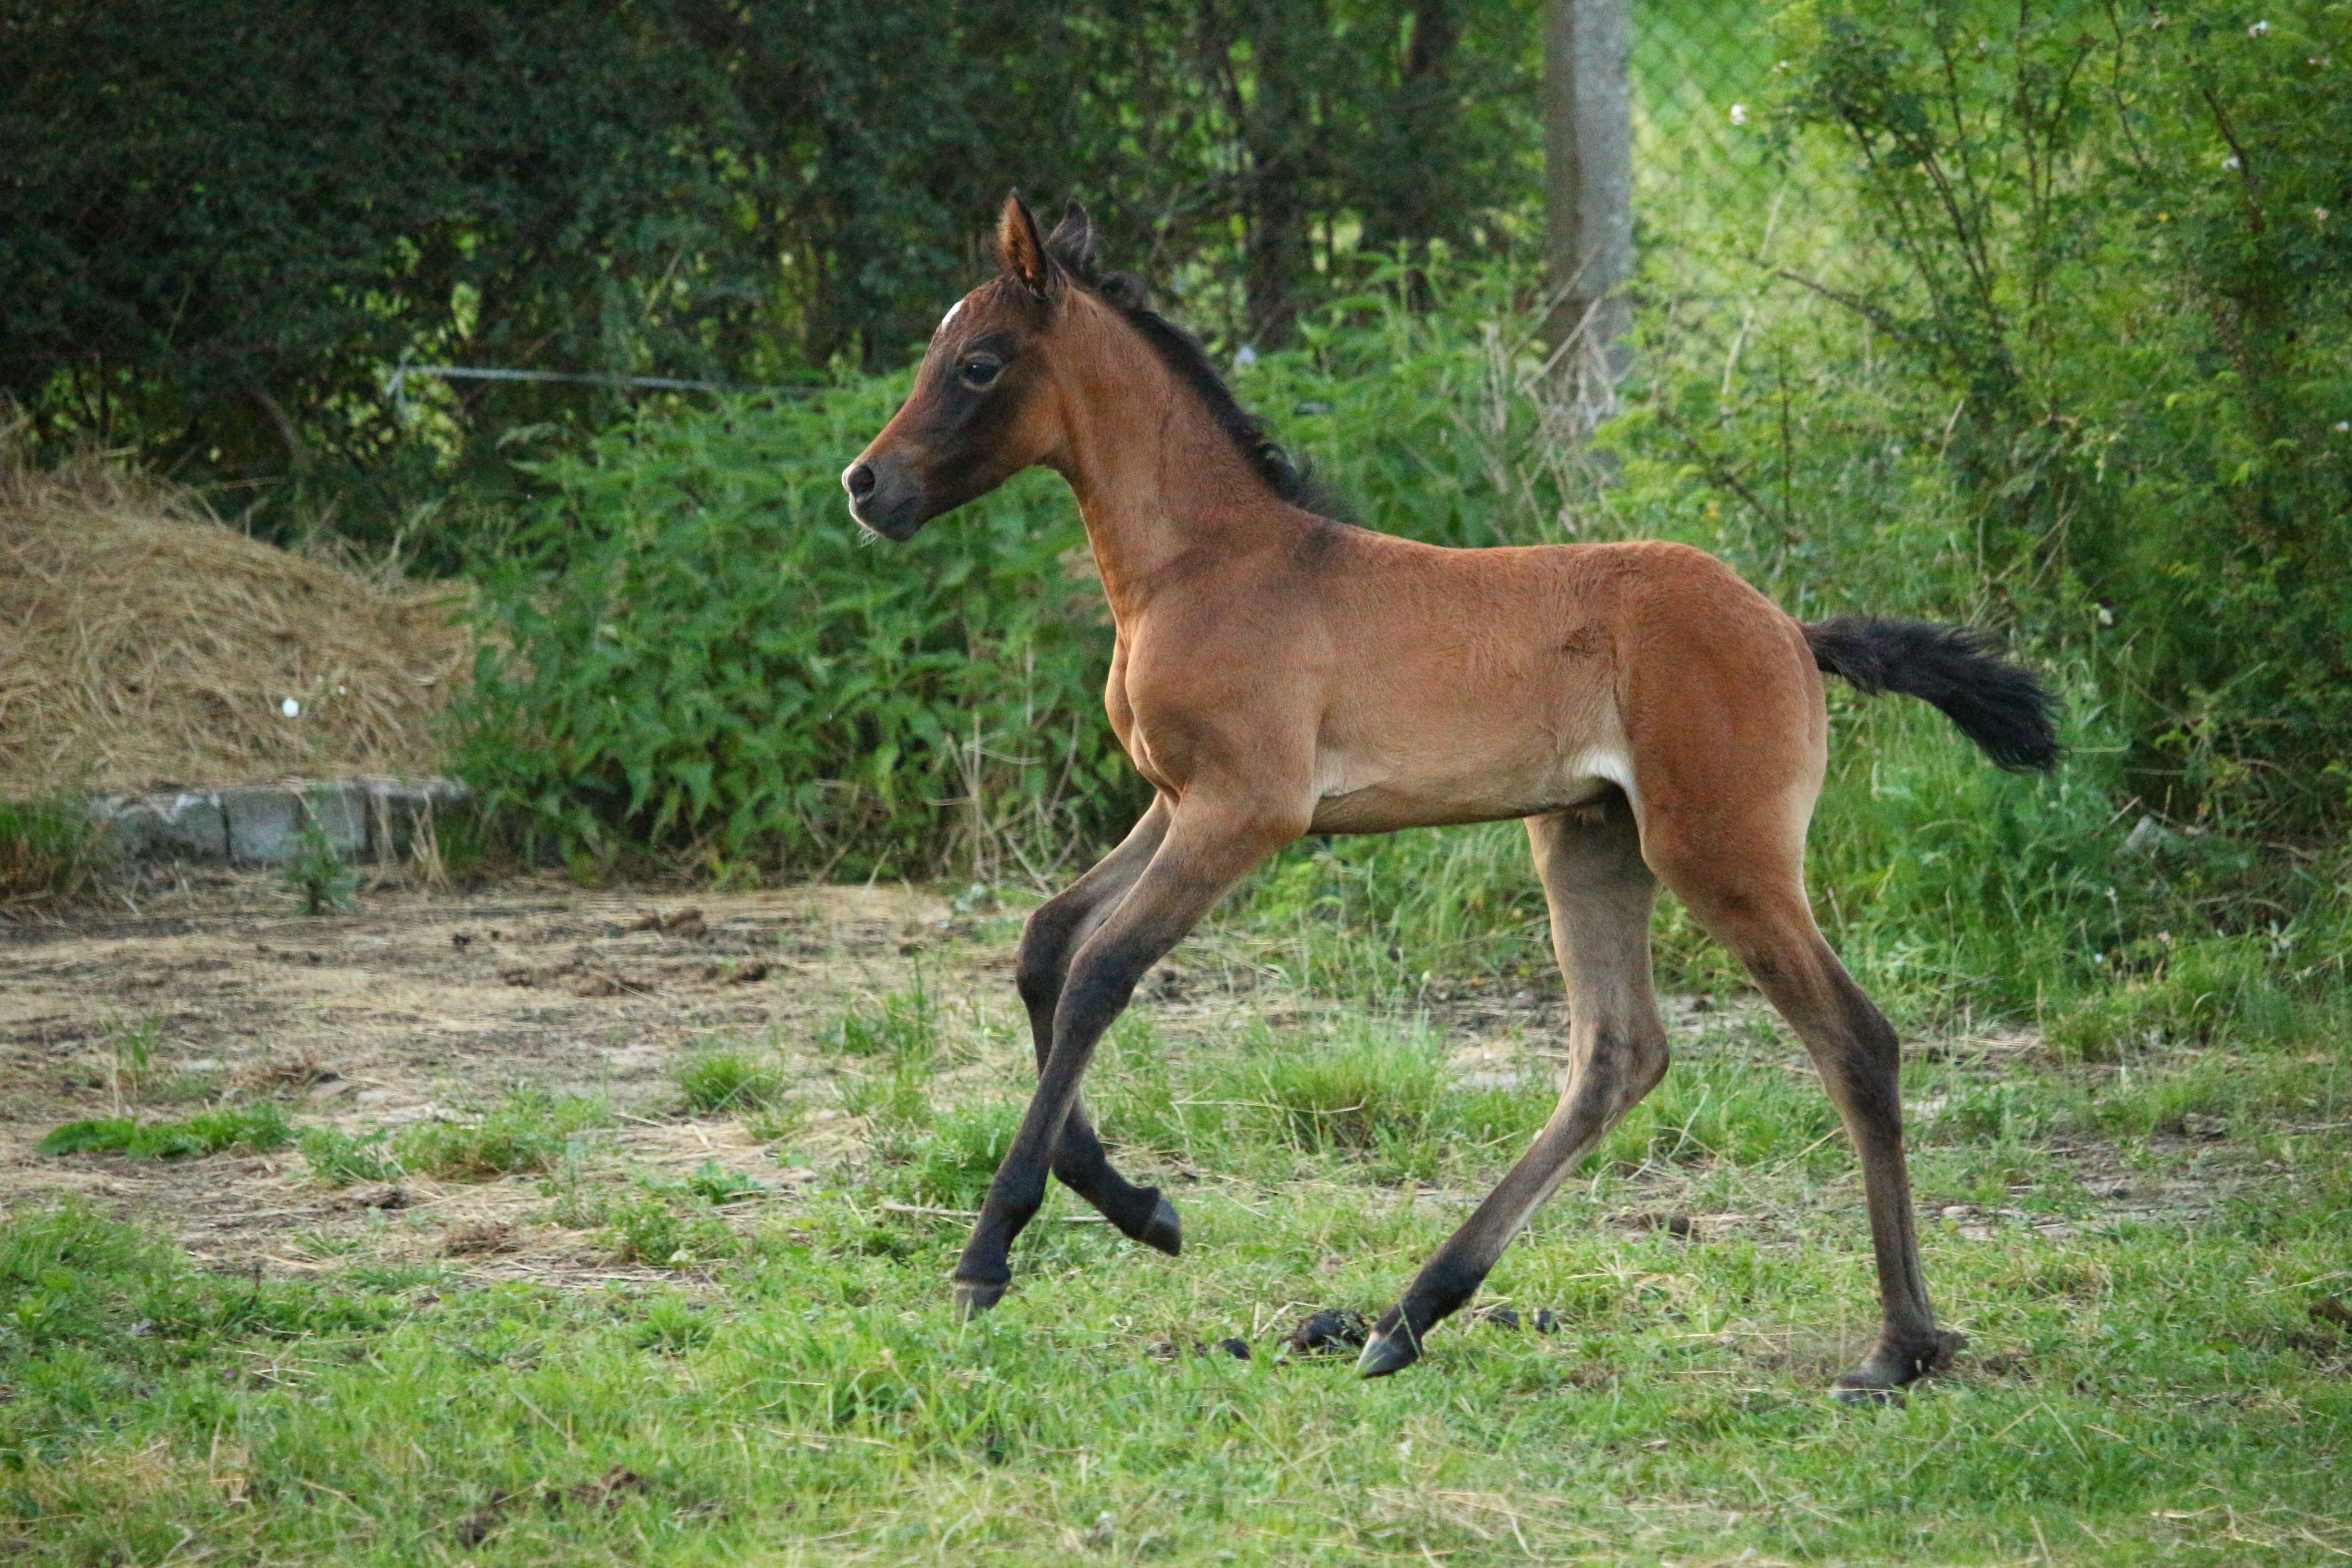
meadow, pasture, grazing, horse, mammal, stallion, mane, fauna, vertebrate, mare, foal, colt, thoroughbred arabian, brown mold, pack animal, suckling, high spirits, buck jump, horse like mammal, mustang horse